Red River Rivalry

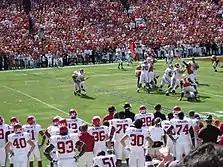
2005 Robison Pressures Bomar

The 2005 game, which ended Texas 45–Oklahoma 12, was the 100th meeting in the series and a special logo was created to commemorate the event. The game logo included both team logos, the logo of sponsor SBC Communications, the number 100, a football, and a star. Prior to the game, the Longhorns were ranked 2nd by the Associated Press, and the Sooners were unranked for the first time since 1999, which was also Texas's last victory over OU.